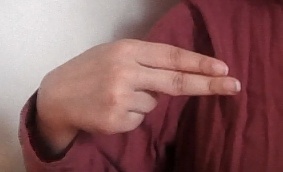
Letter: ain